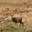
Label: deer